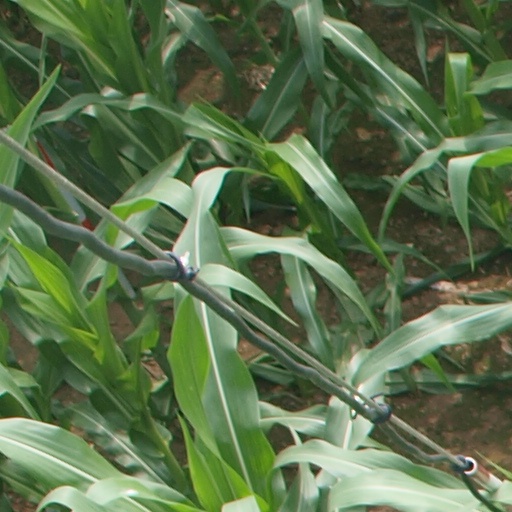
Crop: maize; corn